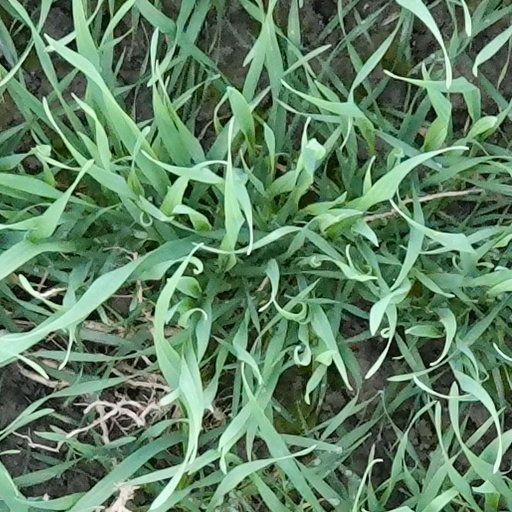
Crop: wheat